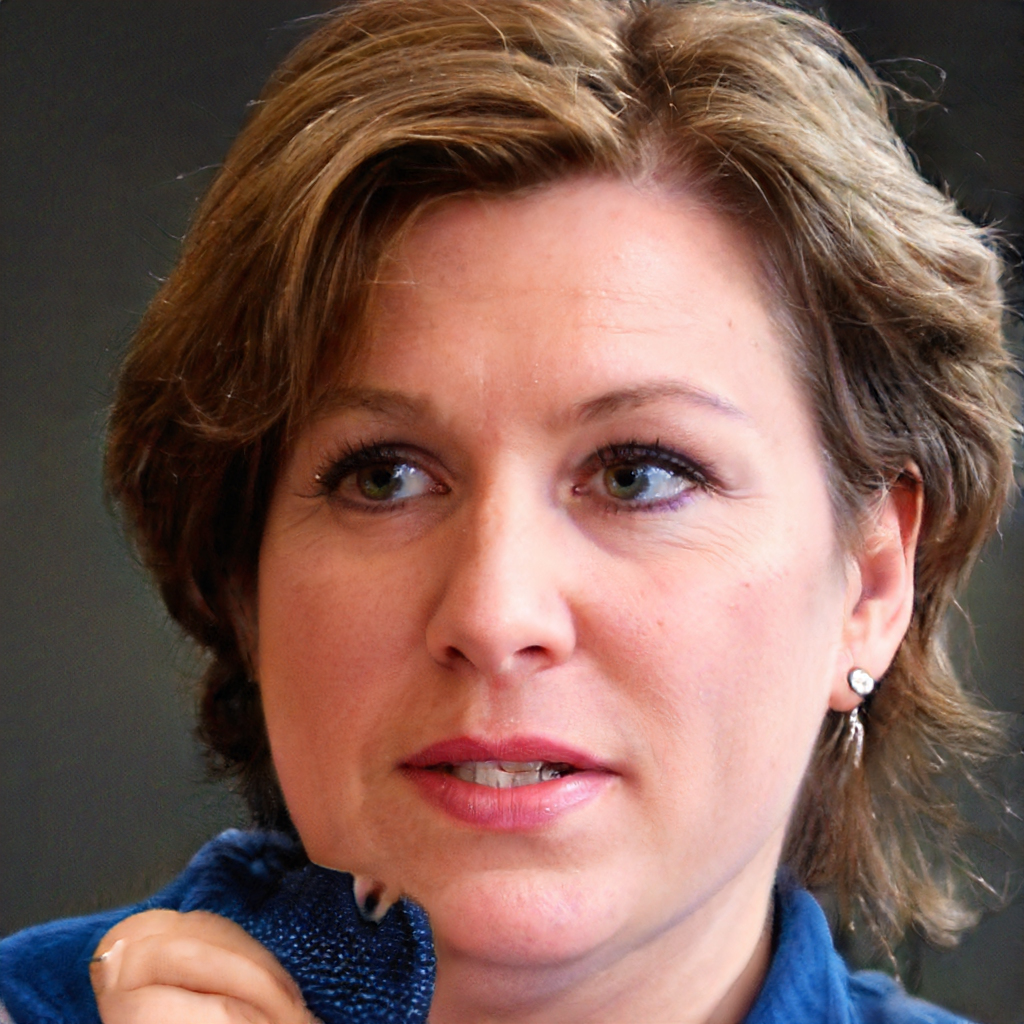
Portrait style: Real Portrait